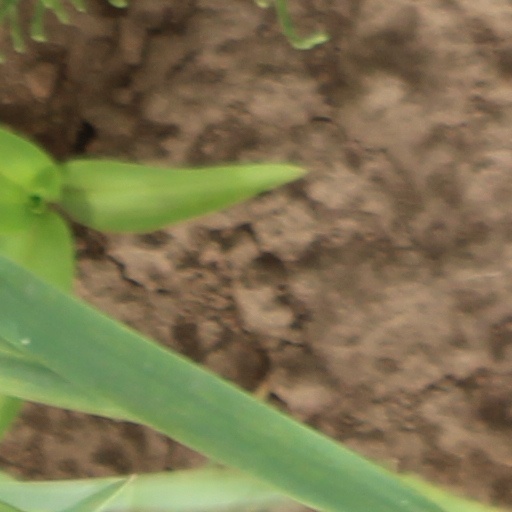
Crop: wheat